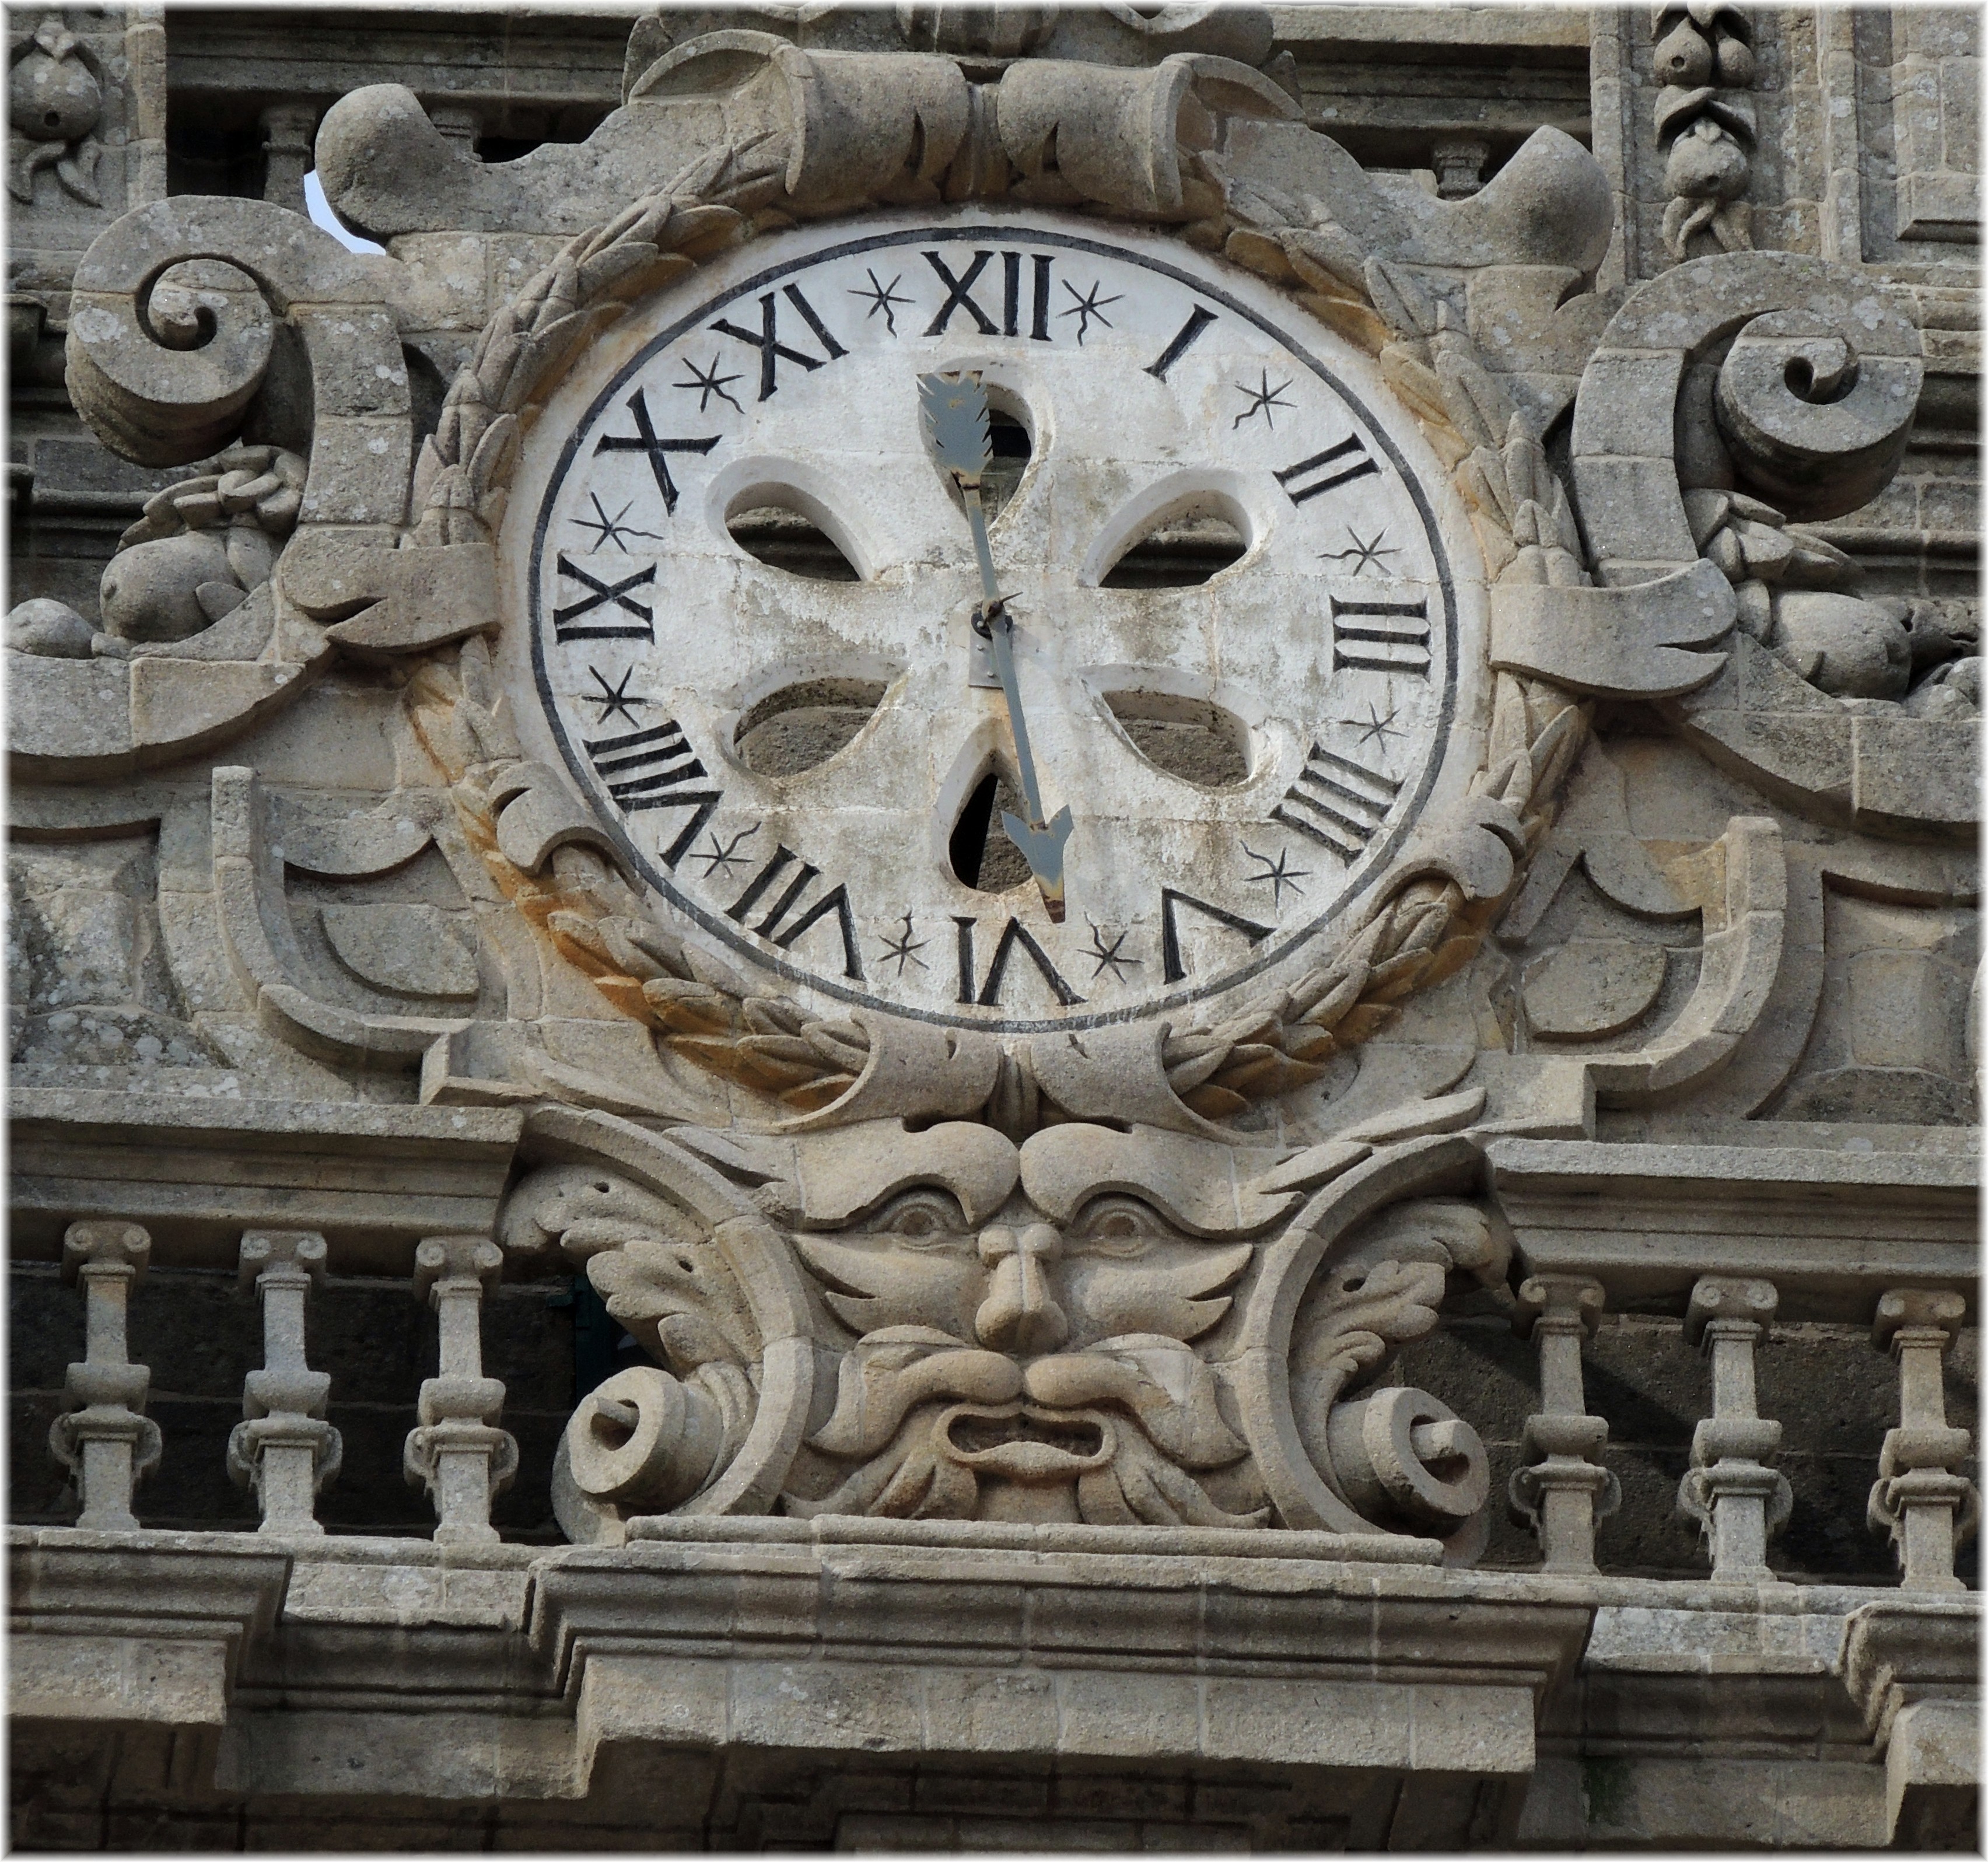
clock, furniture, art, carving, stone carving, ancient history